Question: What is white above the cows?
Tambaya: Mene ne fari a saman shanun?
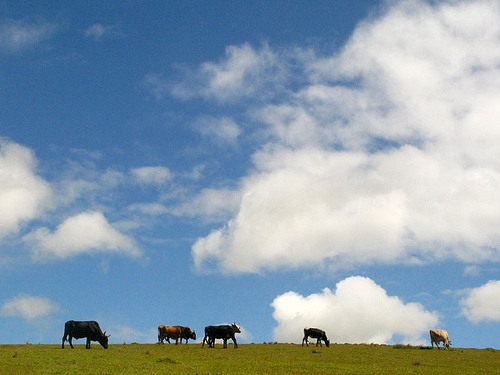
Answer: Clouds.
Amsa: Gajimare.